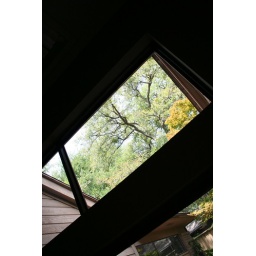
three piece window above old sliding glass doors